King's Park, Glasgow

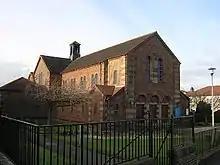
King's Park Parish Church, Castlemilk Road

The "King's Park" after which the area is named features the landmark , nowadays converted to private apartments and Category A listed. Designed by the architect David Hamilton it was built in 1806 for the West Indies merchant and prominent Glasgow Tory politician, John Gordon. The estate, featuring a walled flower garden, stone sundial and centuries-old trees came into the ownership of the MacTaggart & Mickel housebuilders at the time of the district's construction as a residential suburb, and was donated by them for use as a public park in 1930.